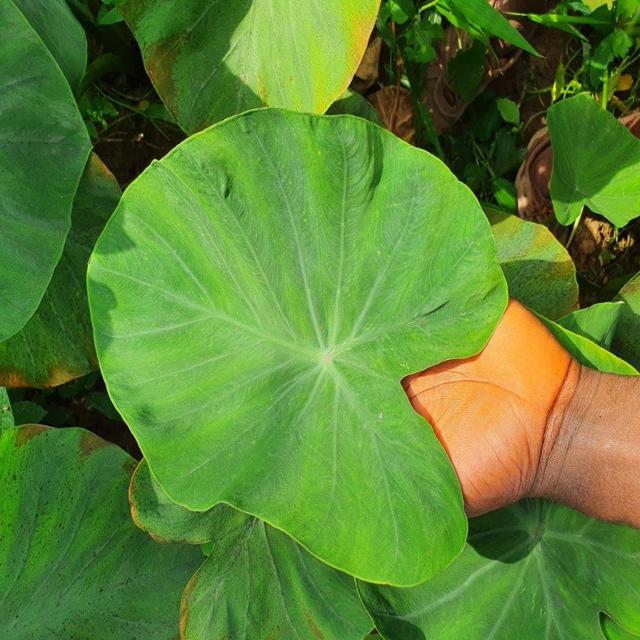
Label: Healthy